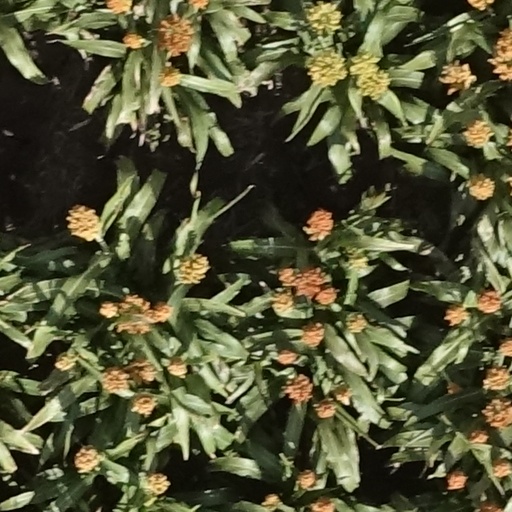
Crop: sorghum